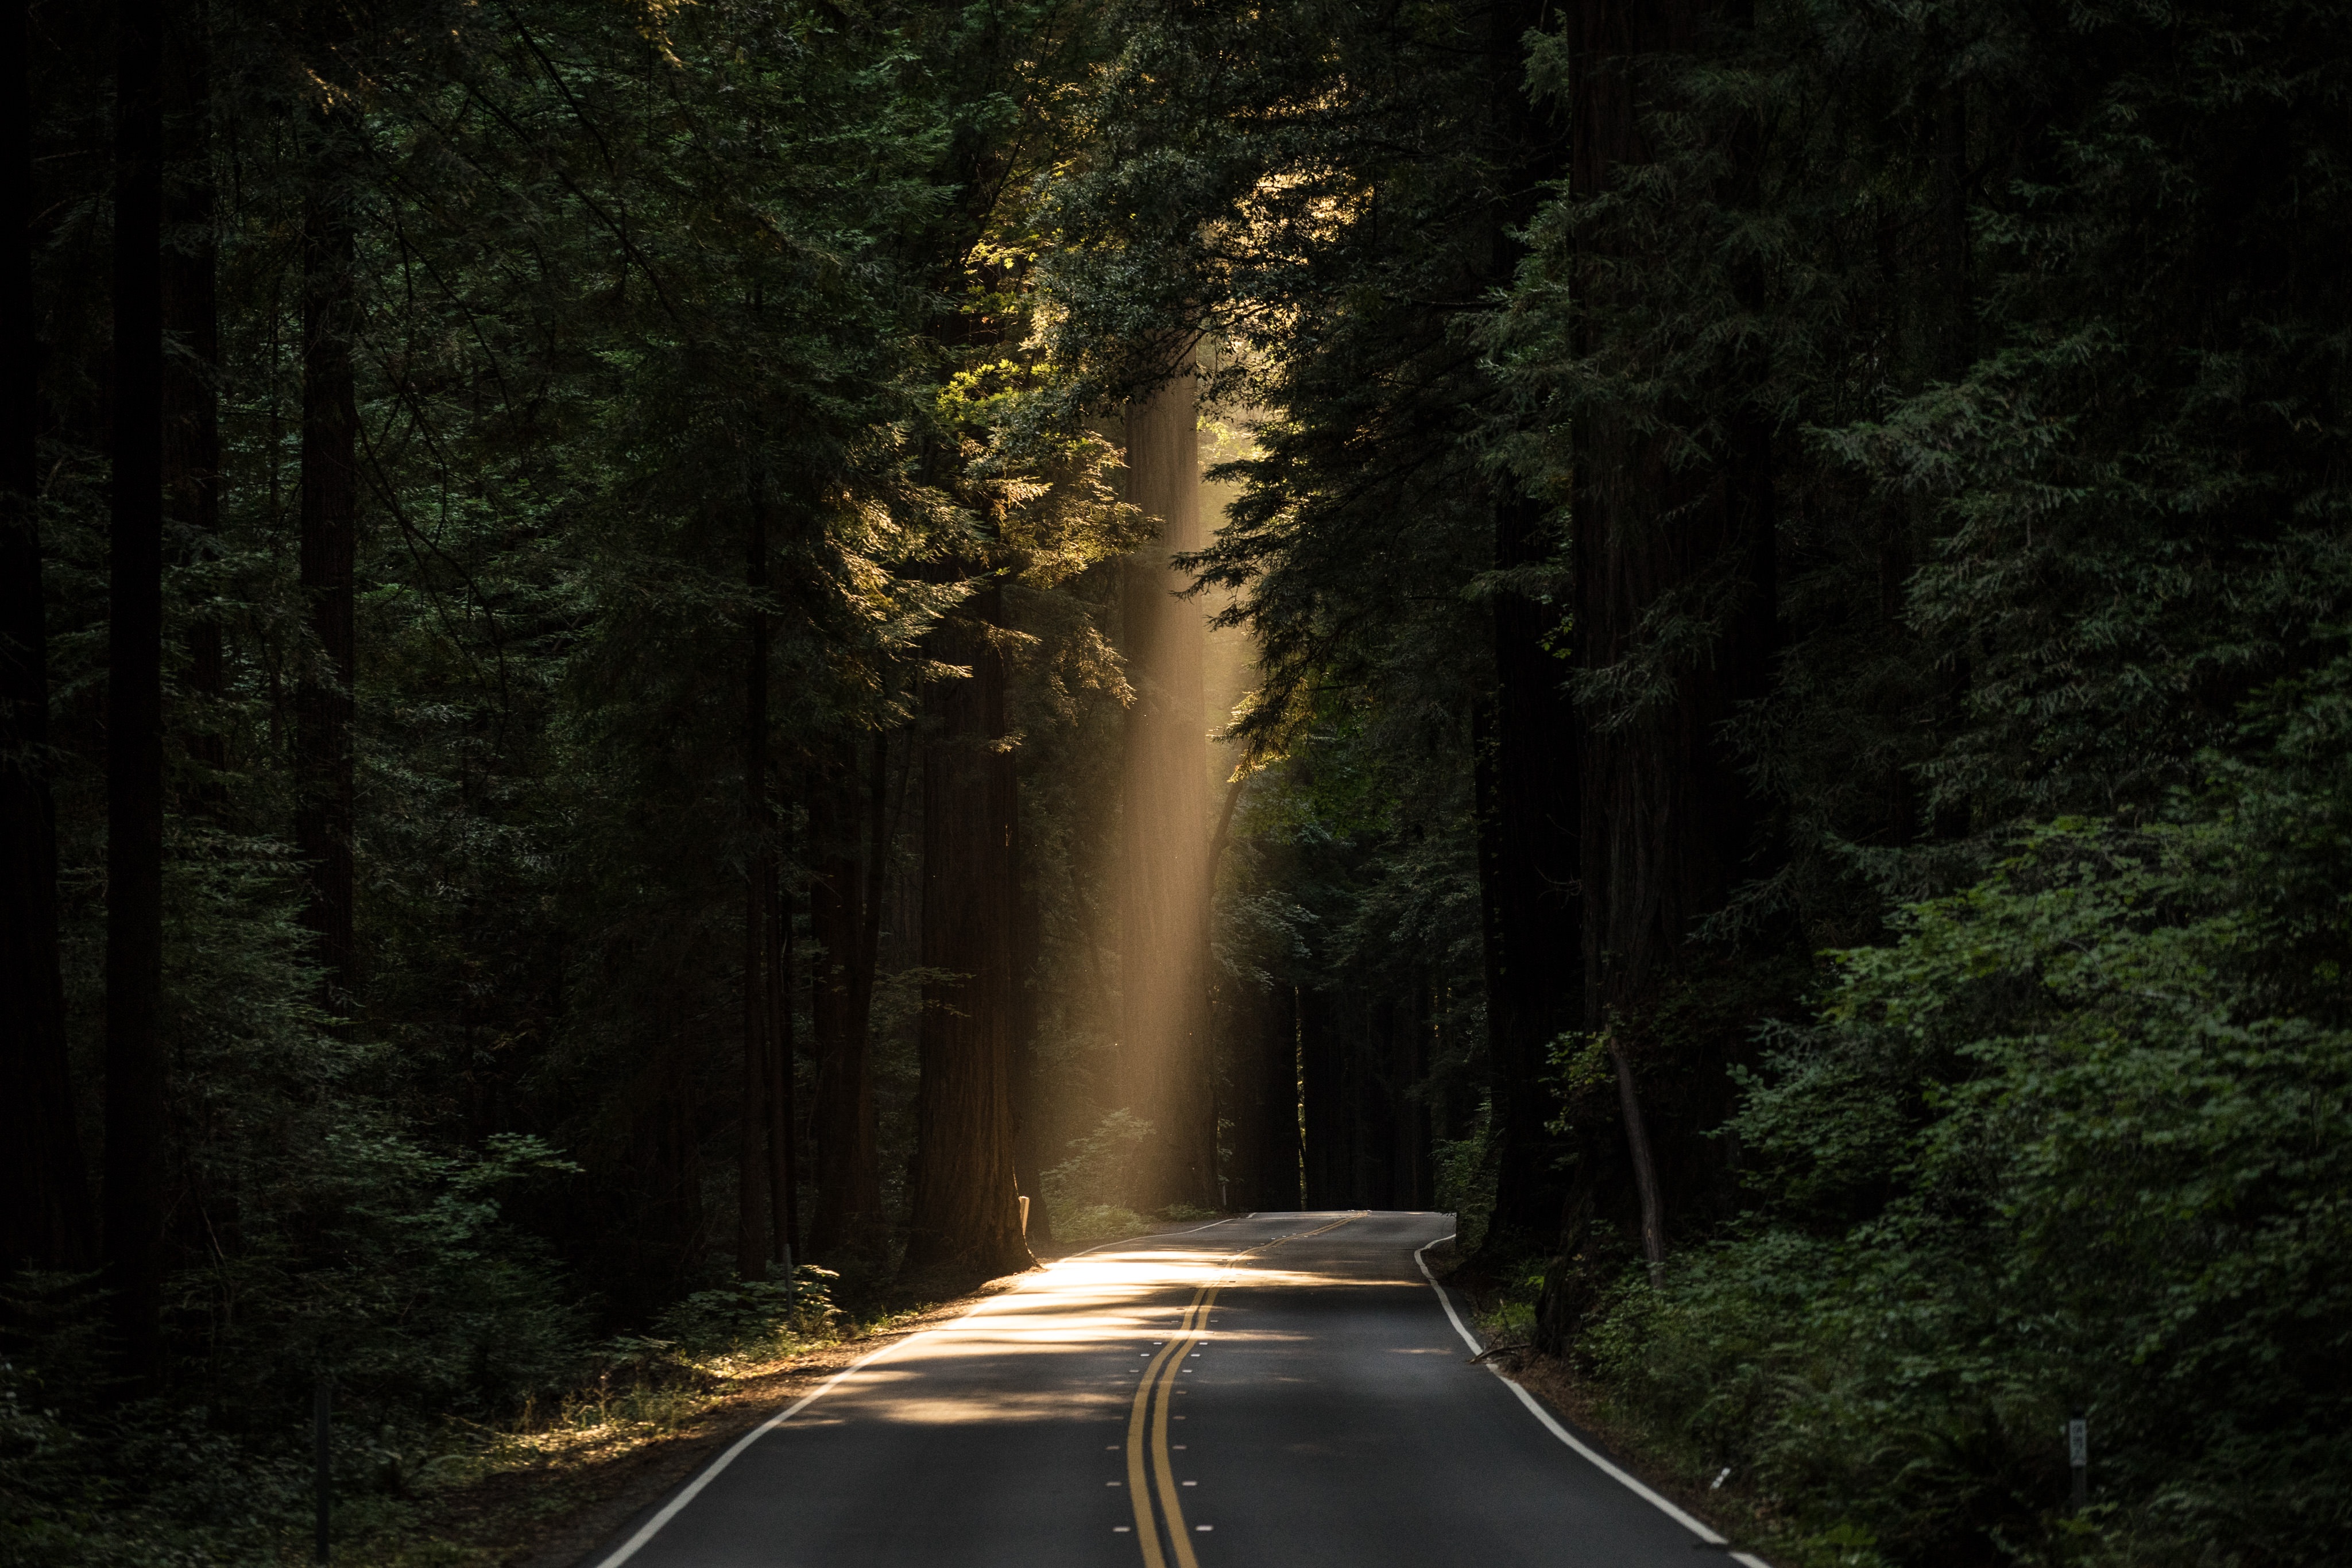
landscape, tree, nature, forest, wilderness, light, plant, fog, road, mist, night, sunlight, morning, leaf, highway, travel, reflection, jungle, scenic, evergreen, autumn, scenery, darkness, conifer, trees, outdoors, woods, daylight, infrastructure, rainforest, woodland, sequoia, habitat, water feature, screenshot, light and shadow, paved road, natural environment, atmospheric phenomenon, woody plant